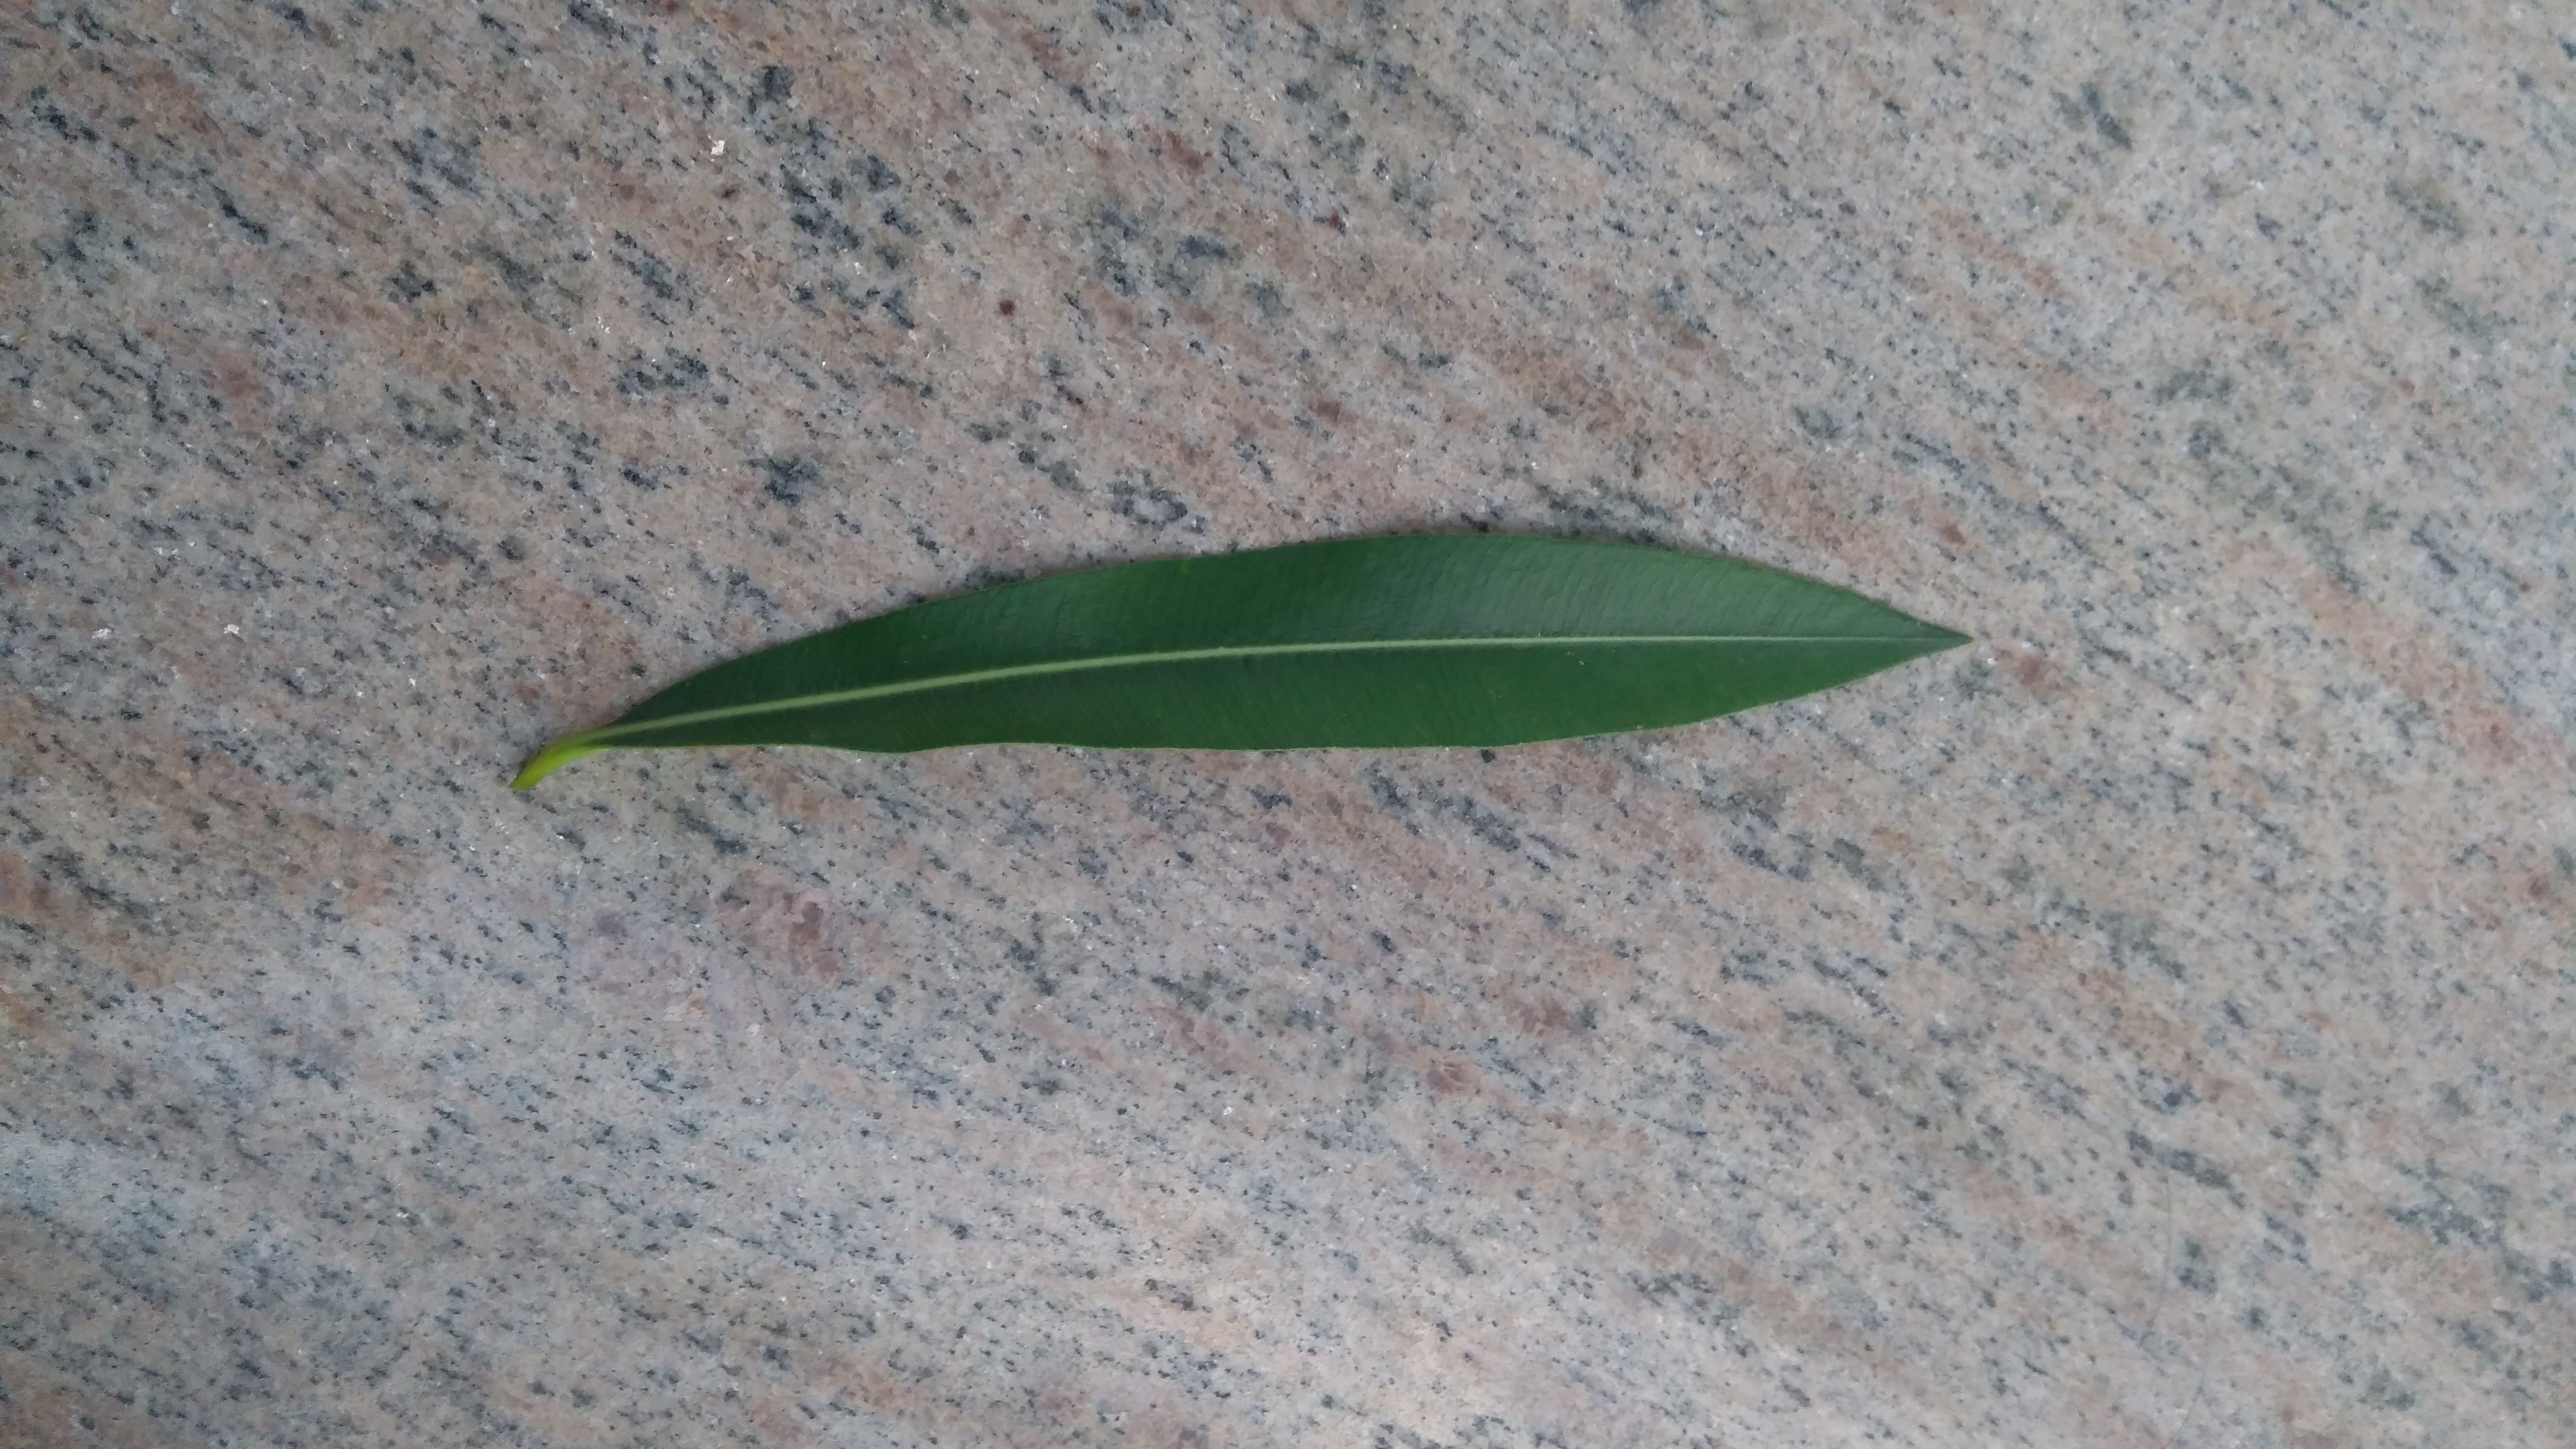
Plant: Ganigale